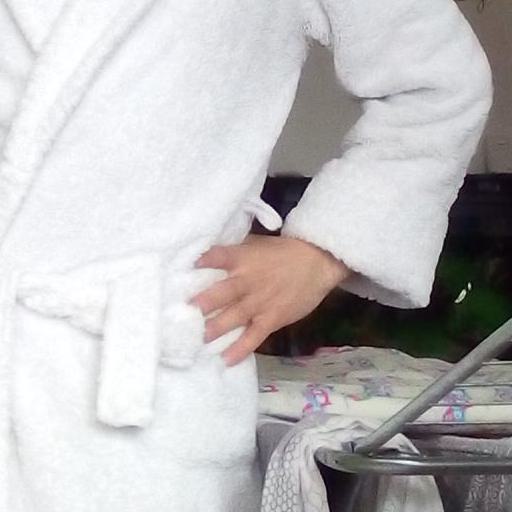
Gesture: no_gesture